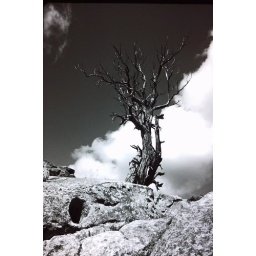
Taken in 1997 with black and white slide film.